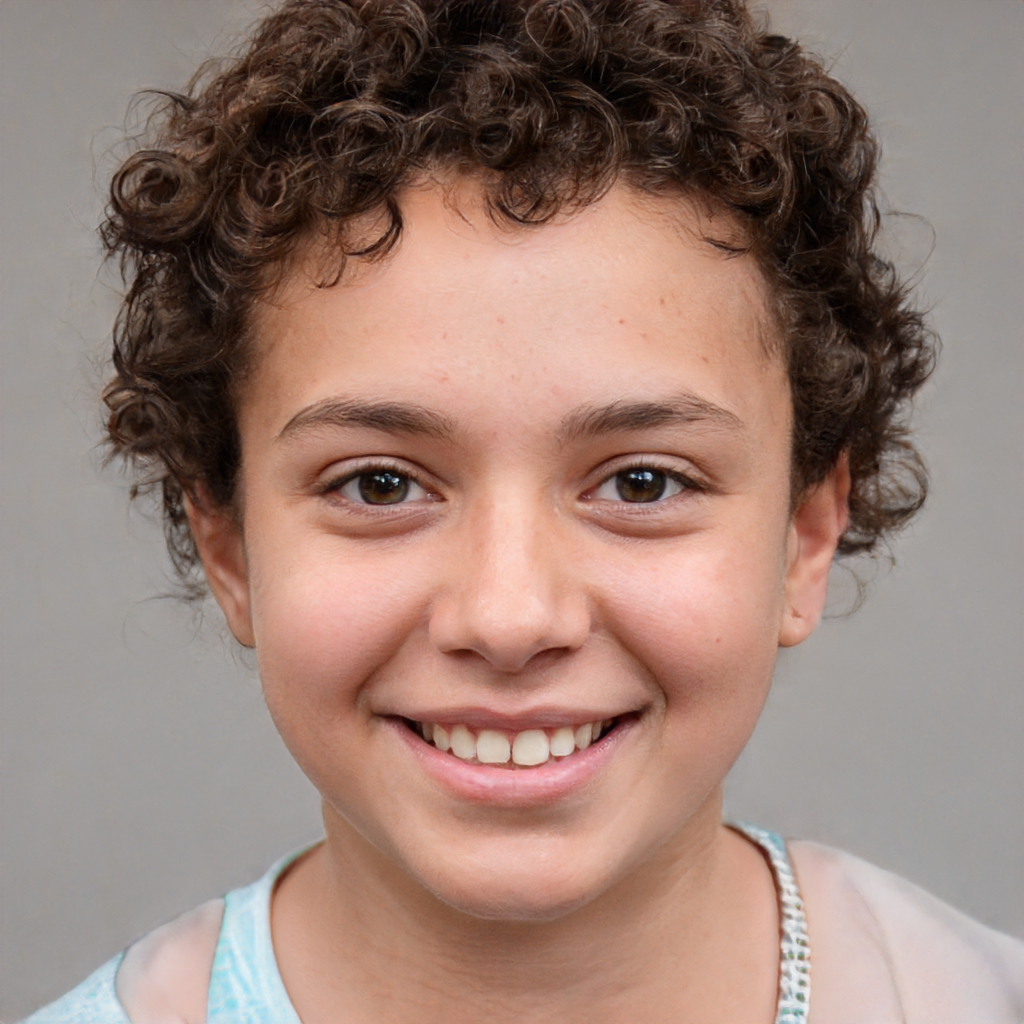
Gender: Female